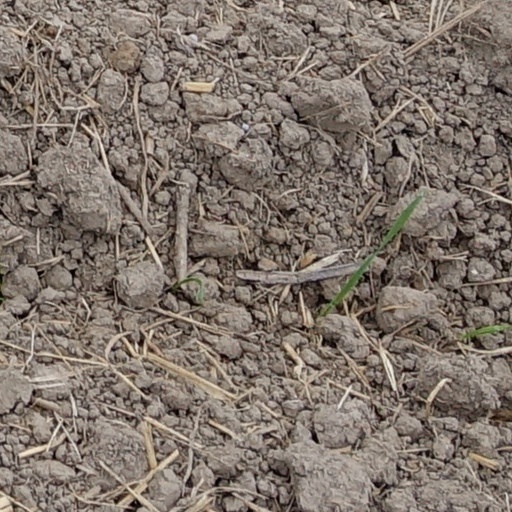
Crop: wheat